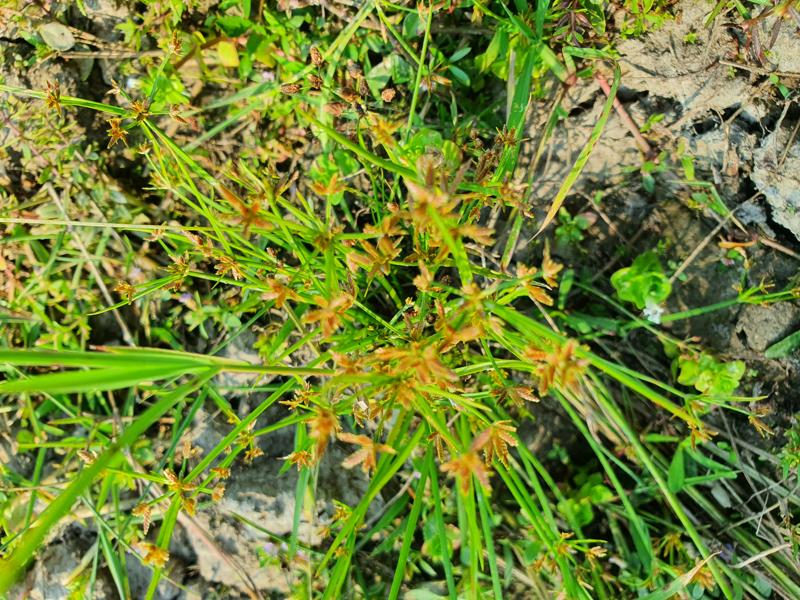
Weed species: Cyperus ochraceus